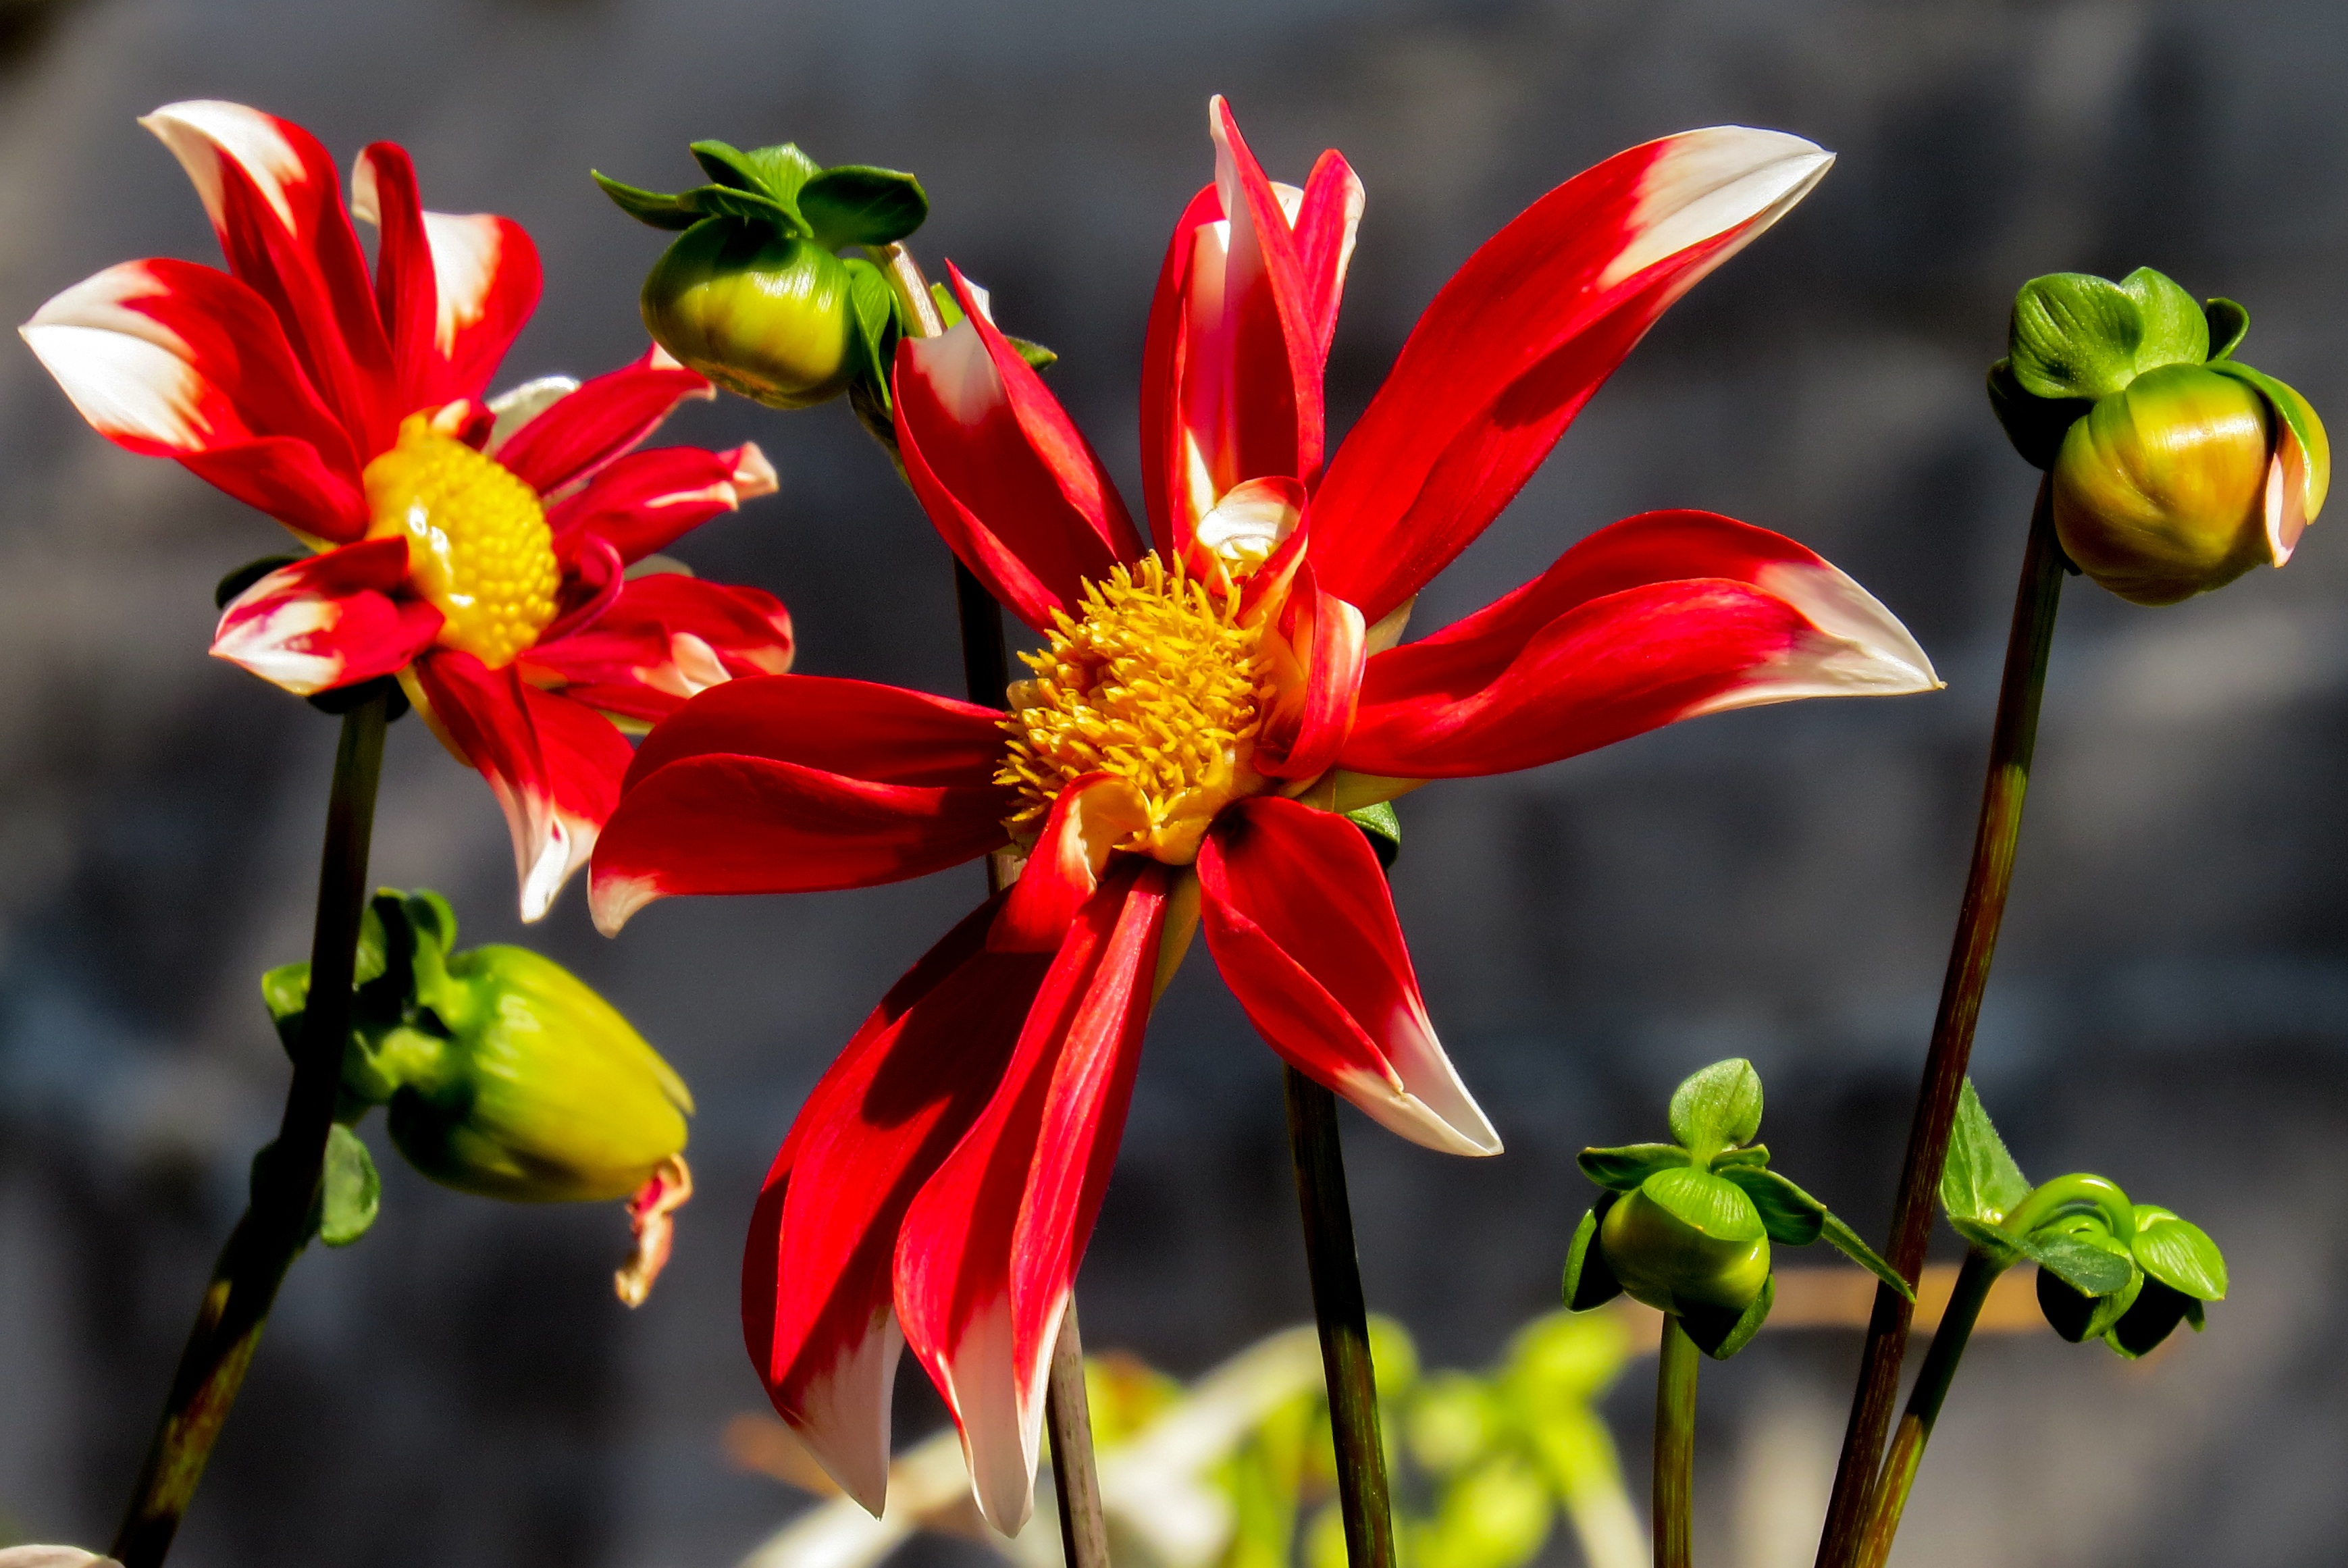
nature, blossom, plant, leaf, flower, petal, bloom, spring, green, red, macro, botany, yellow, close, flora, wildflower, close up, spring flower, macro photography, flowering plant, daisy family, plant stem, land plant